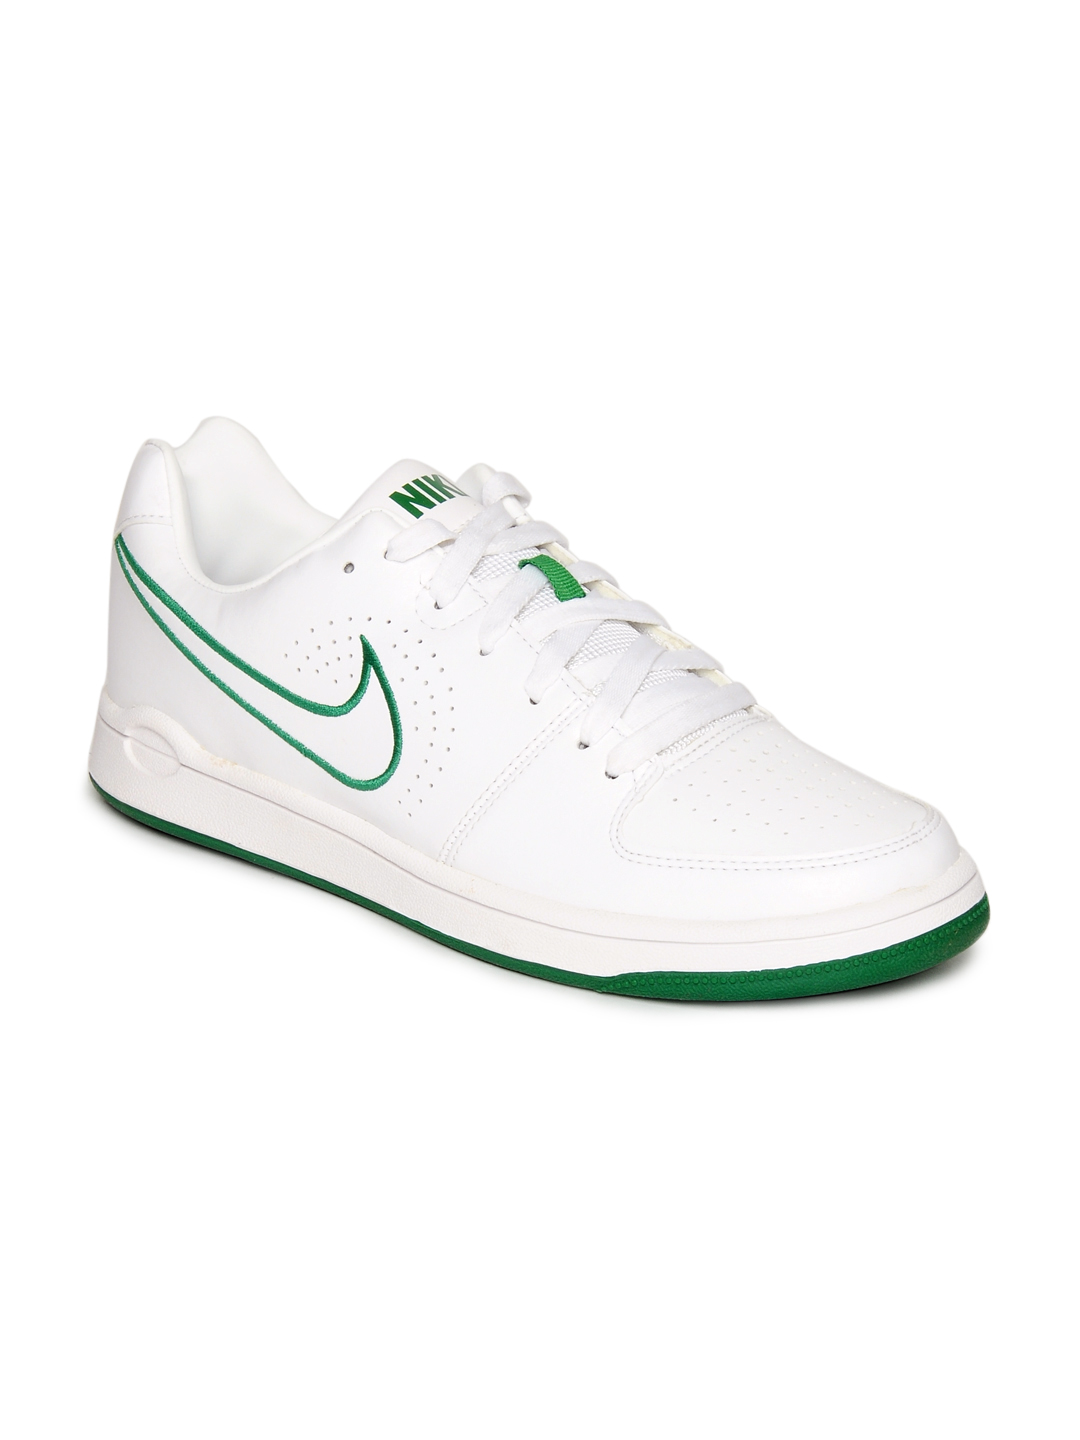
Nike Men Prowl White Casual Shoes
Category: Footwear / Shoes / Casual Shoes
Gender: Men
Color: White
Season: Winter 2011
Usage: Casual